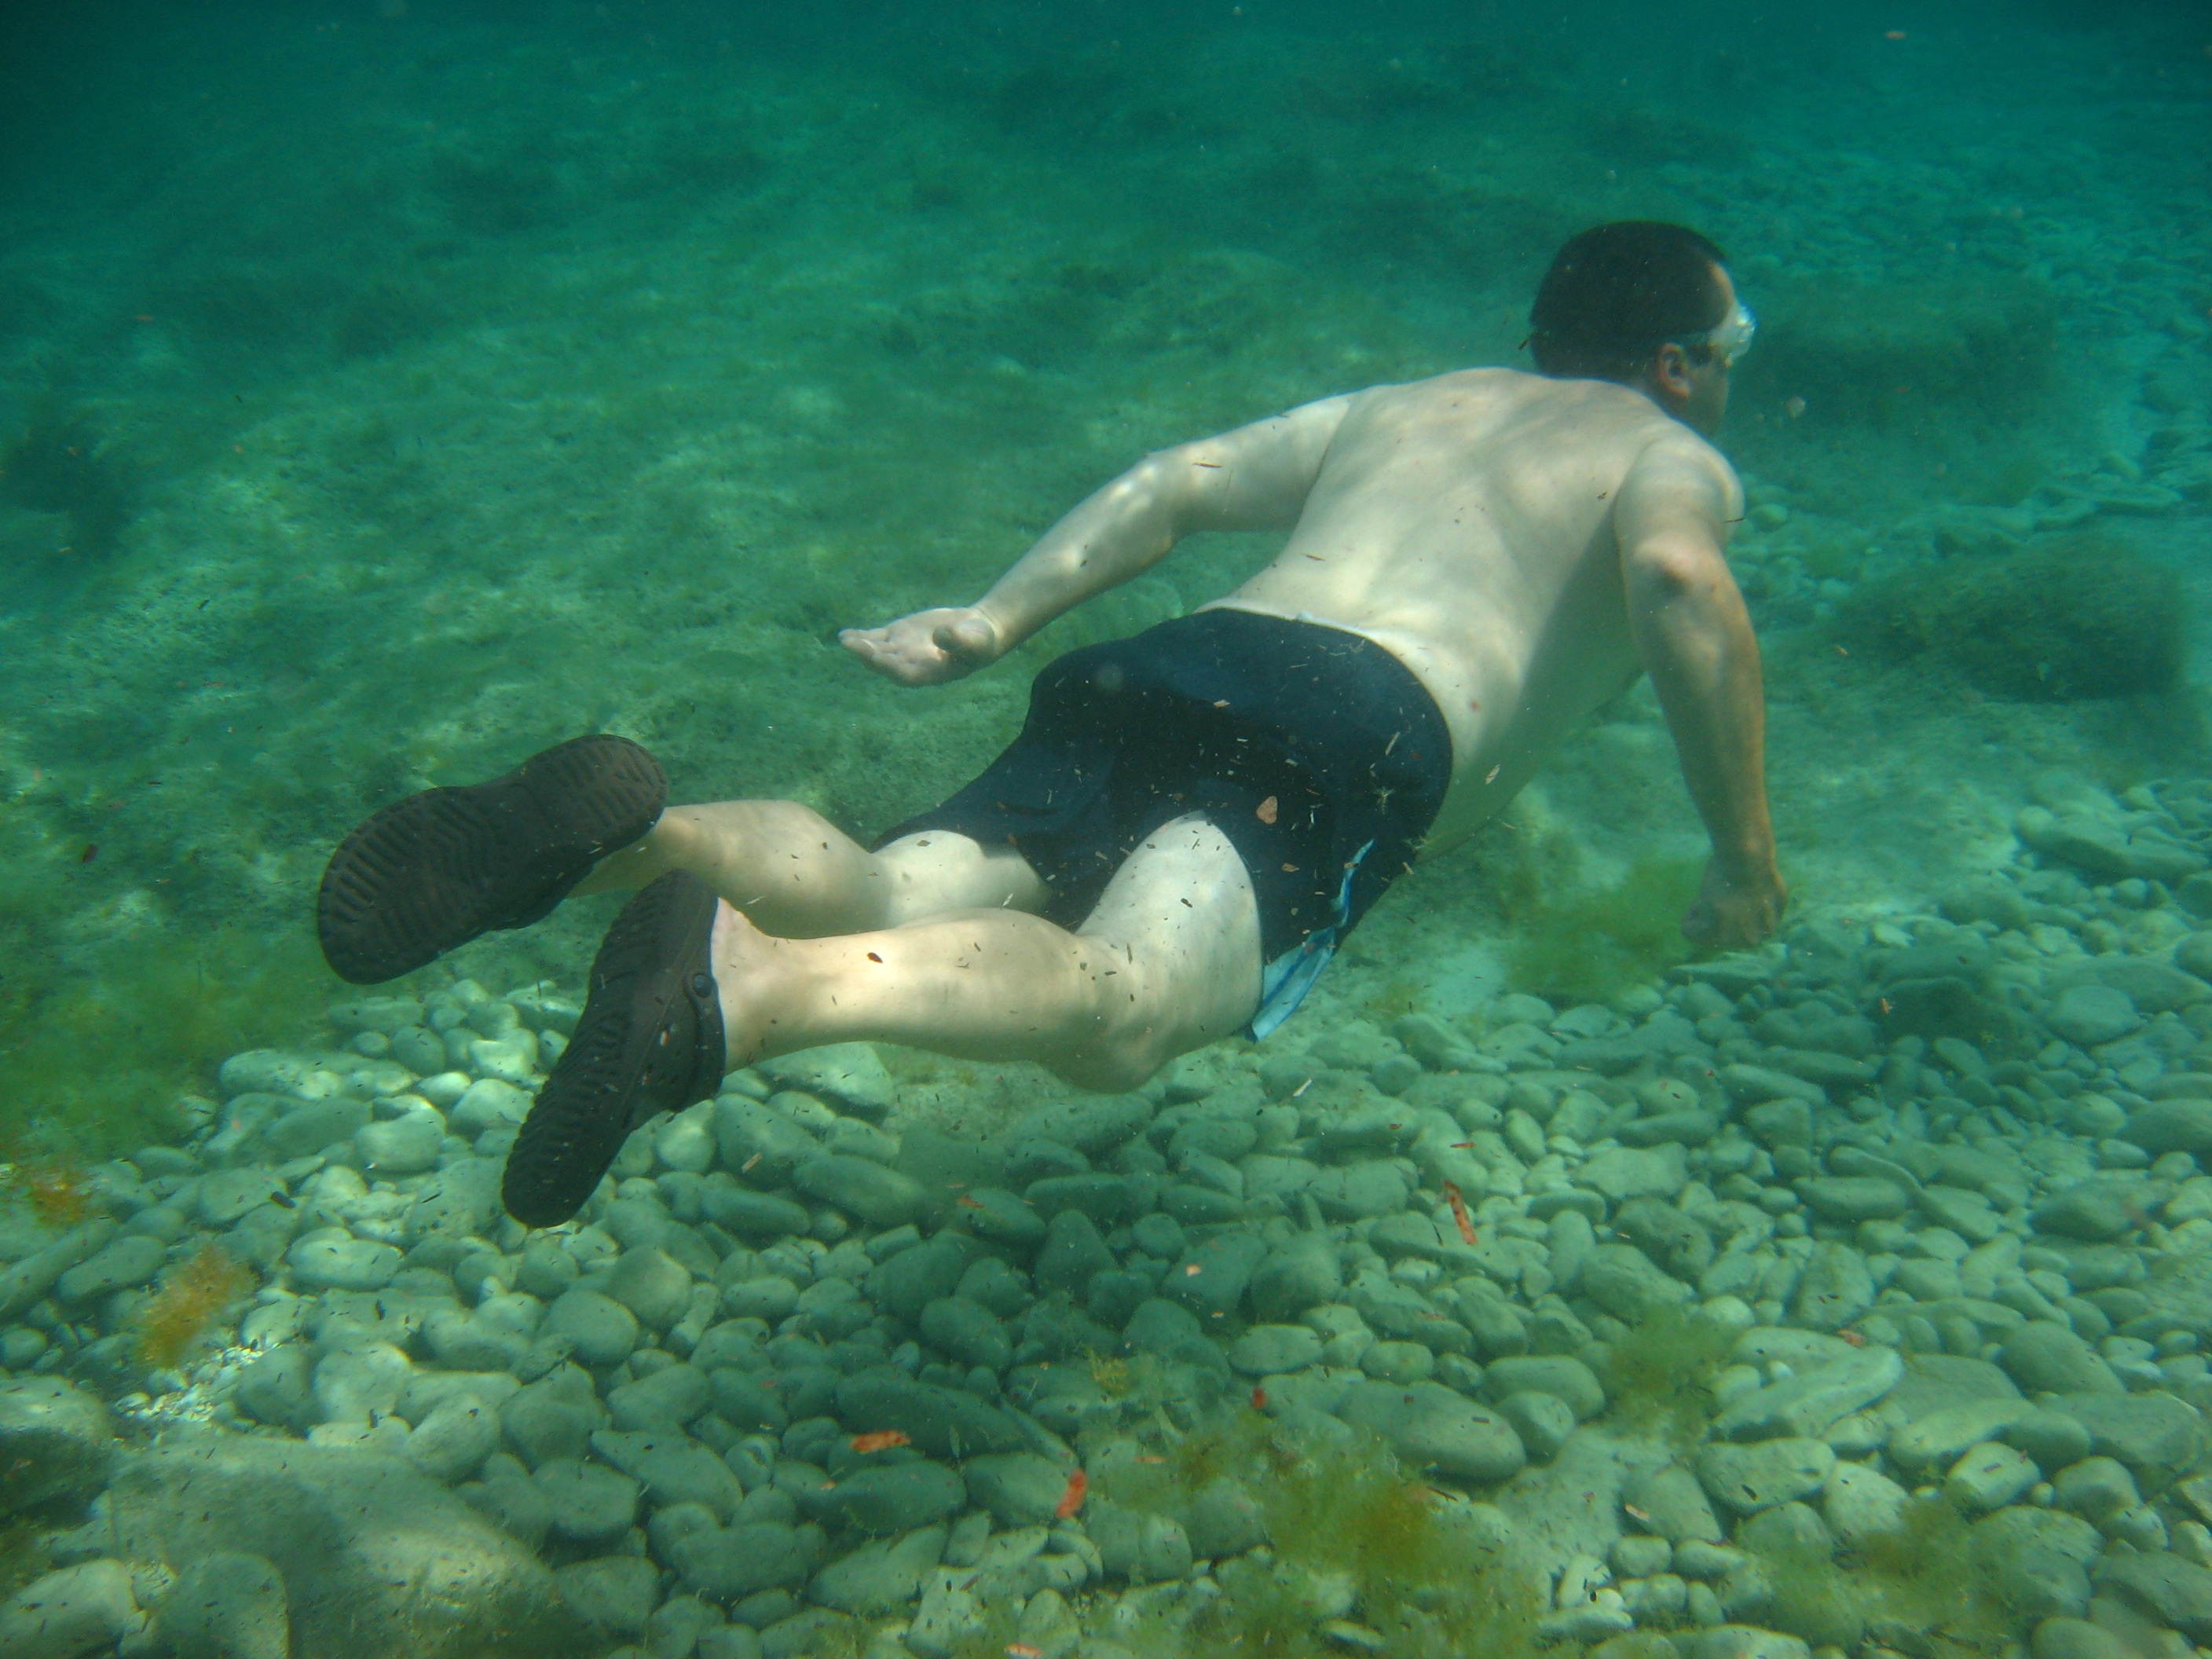
sea, water, summer, recreation, diving, underwater, biology, swimming, reef, freediving, sports, snorkeling, summer vacation, water sport, summer fun, outdoor recreation, marine biology